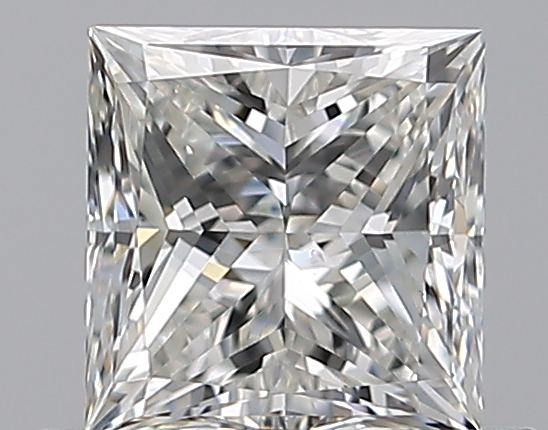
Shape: princess
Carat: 0.7
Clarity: VS1
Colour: H
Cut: EX
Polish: EX
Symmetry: VG
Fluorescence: N
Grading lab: GIA
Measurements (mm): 4.83 x 4.69 x 3.46